MOS Technology

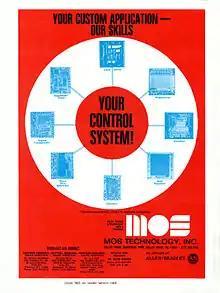
A 1973 MOS Technology advertisement highlighting their custom integrated circuit capabilities

Three former General Instrument executives, John Paivinen, Mort Jaffe and Don McLaughlin, formed MOS Technology in Valley Forge, Pennsylvania in 1969. The Allen-Bradley Company was looking to provide a second source for electronic calculators and their chips designed by Texas Instruments (TI). In 1970 Allen-Bradley acquired a majority interest in MOS Technology.